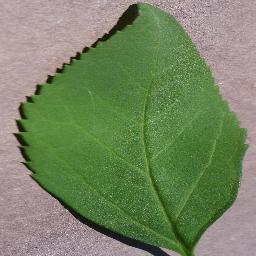
Label: Cherry___healthy